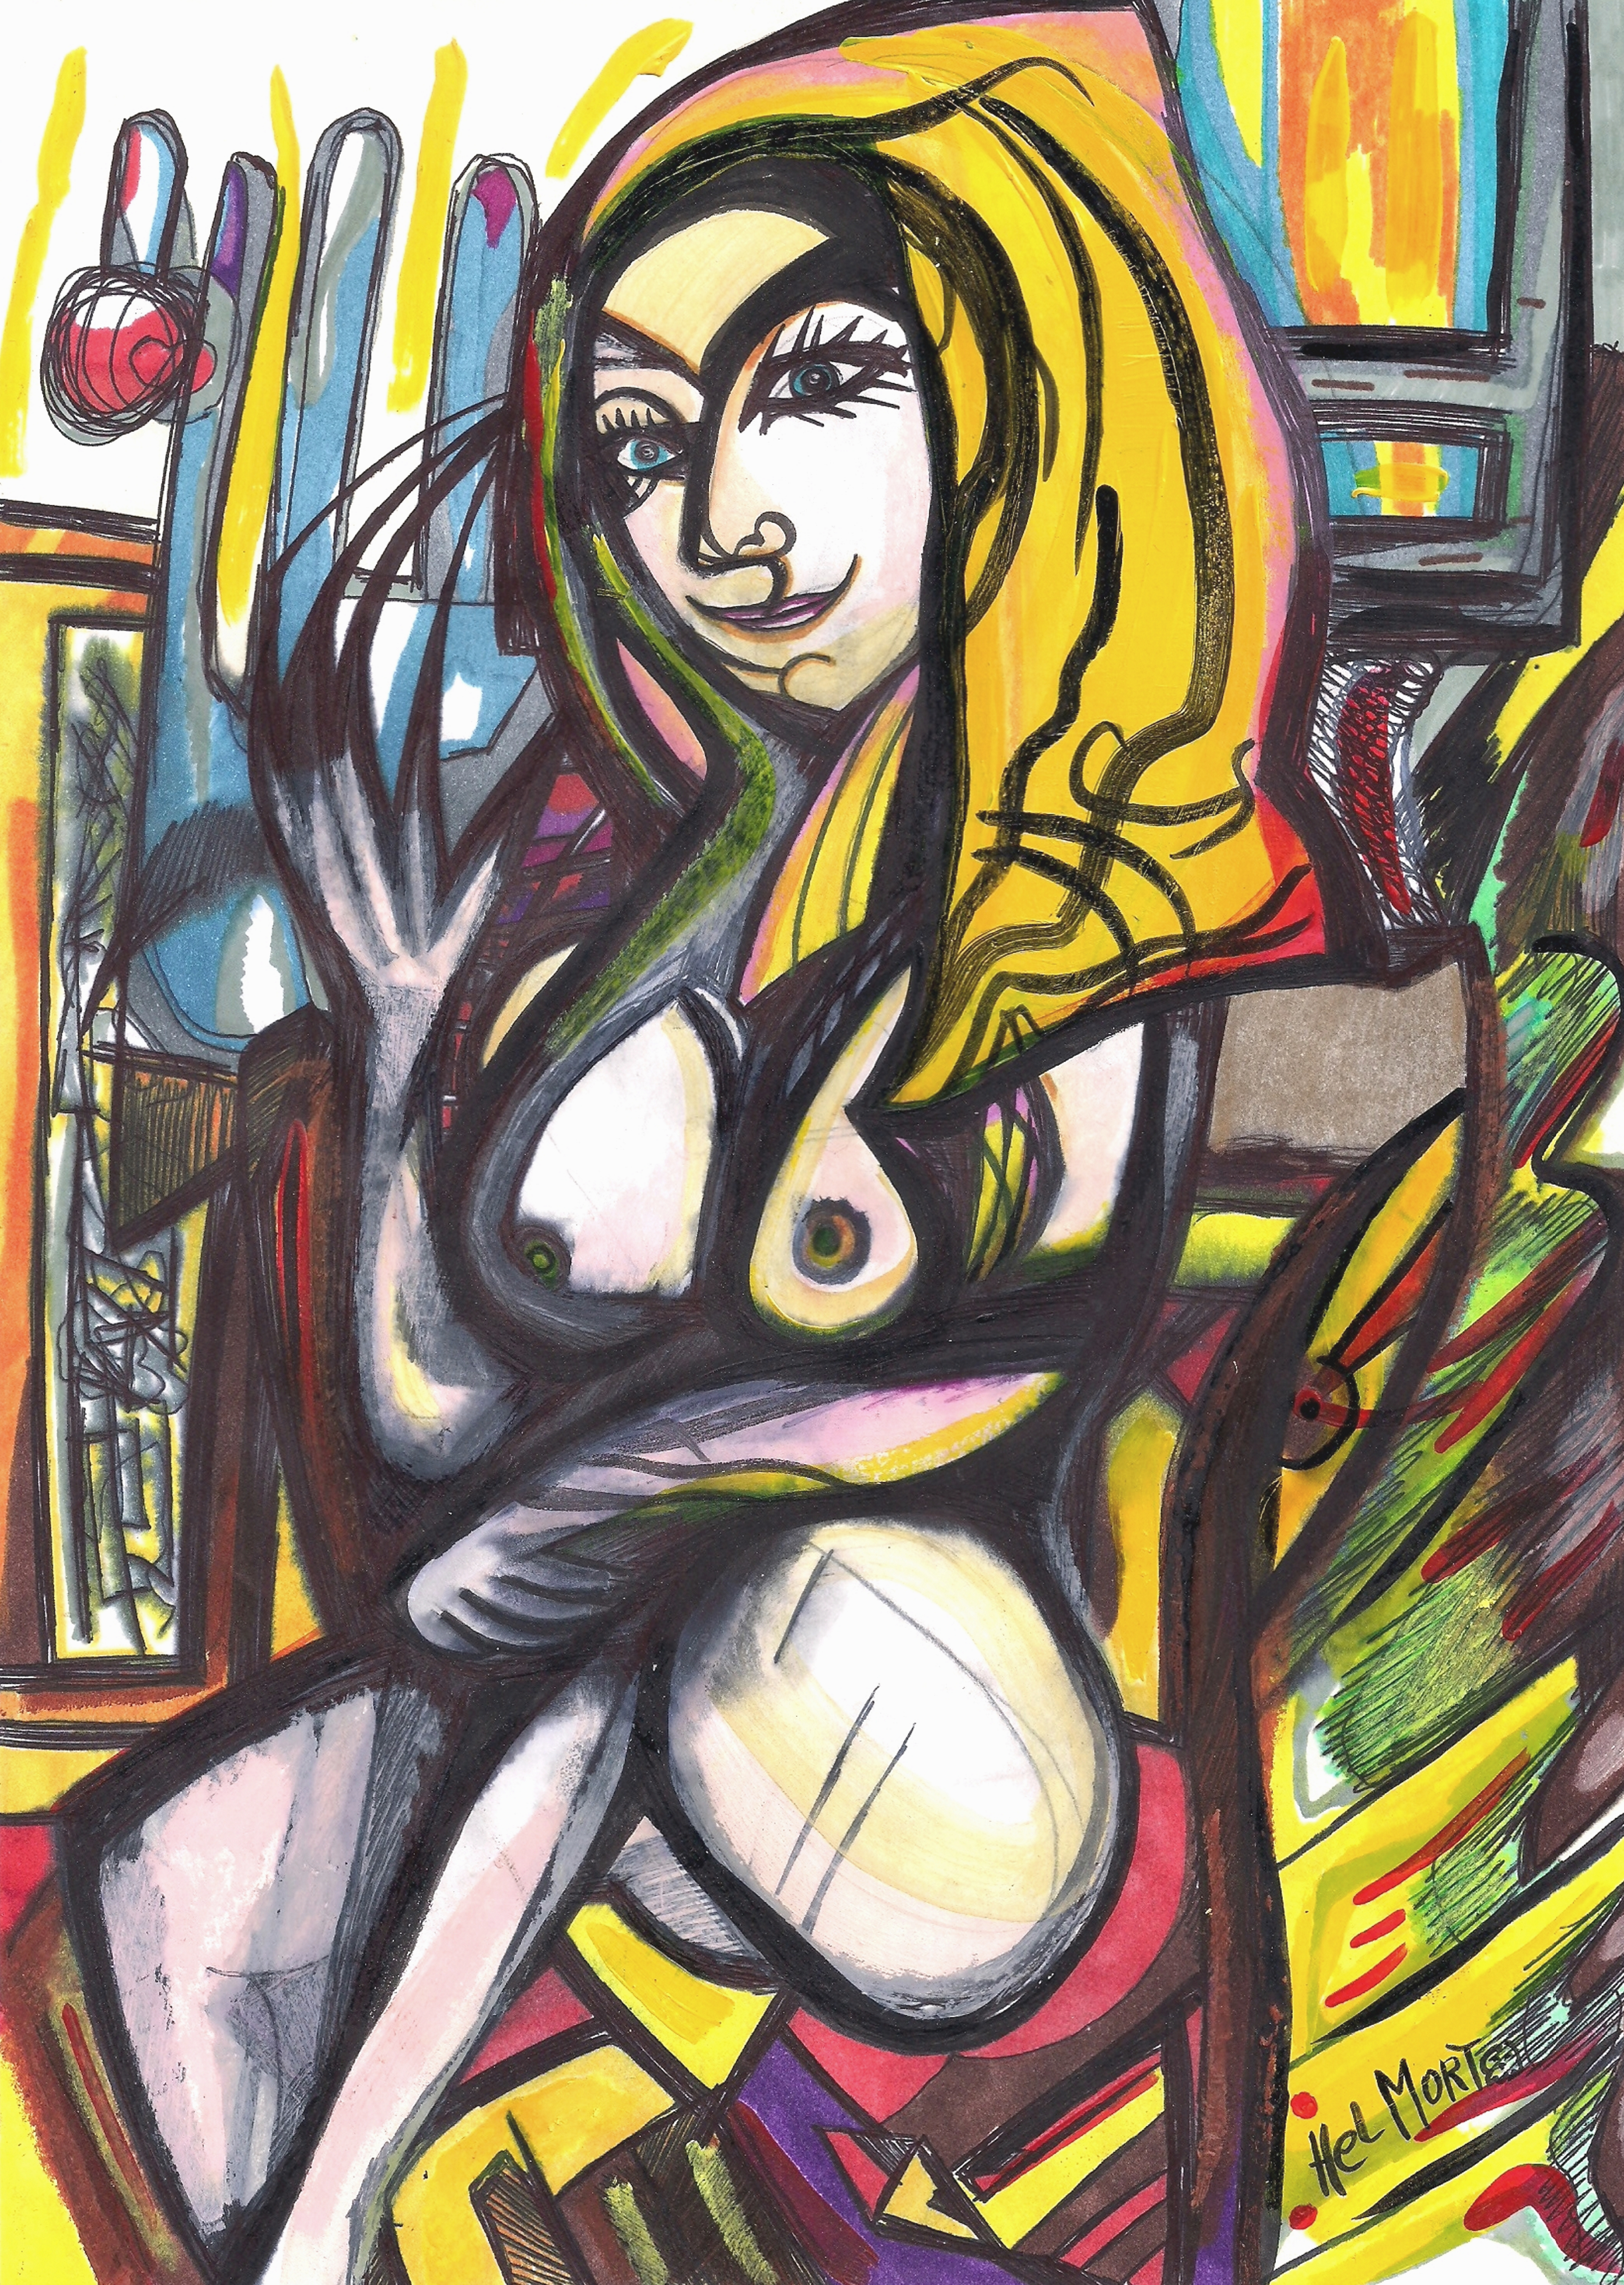
painting, art, artist, artwork, drawing, contemporary art, photography, illustration, paint, love, design, sketch, fine art, abstract art, creative, abstract, acrylic painting, nature, watercolor, art gallery, oil painting, gallery, modern art, abstract painting, digital art, contemporary painting, art collector, style, girl, woman, fashion, mort, yellow, long hair, Art paint, visual arts, animation, fictional character, graphics, acrylic paint